Irish Civil War

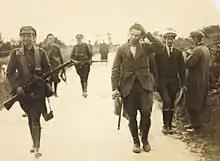
National Army soldiers escorting an IRA prisoner of war

The Civil War split the IRA. When the Civil War broke out, the Anti-Treaty IRA (concentrated in the south and west) outnumbered pro-Free State forces by roughly 12,000 men to 8,000. Moreover, the anti-treaty ranks included many of the IRA's most experienced guerrilla fighters. The paper strength of the IRA in early 1922 was over 72,000 men, but most of them were recruited during the truce with the British and fought in neither the War of Independence nor the Civil War. According to Richard Mulcahy's estimate, the Anti-Treaty IRA at the beginning of the war had 6,780 rifles and 12,900 men.